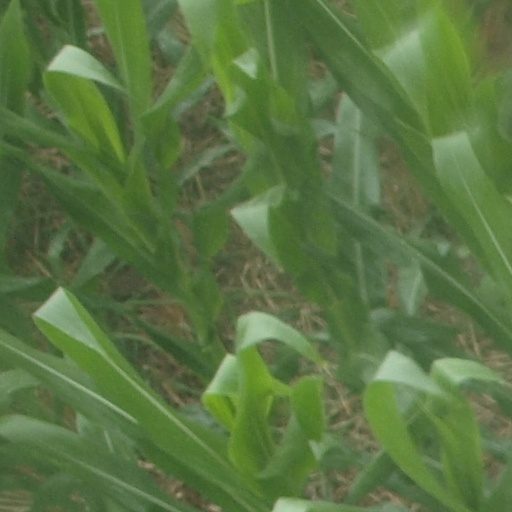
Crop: maize; corn